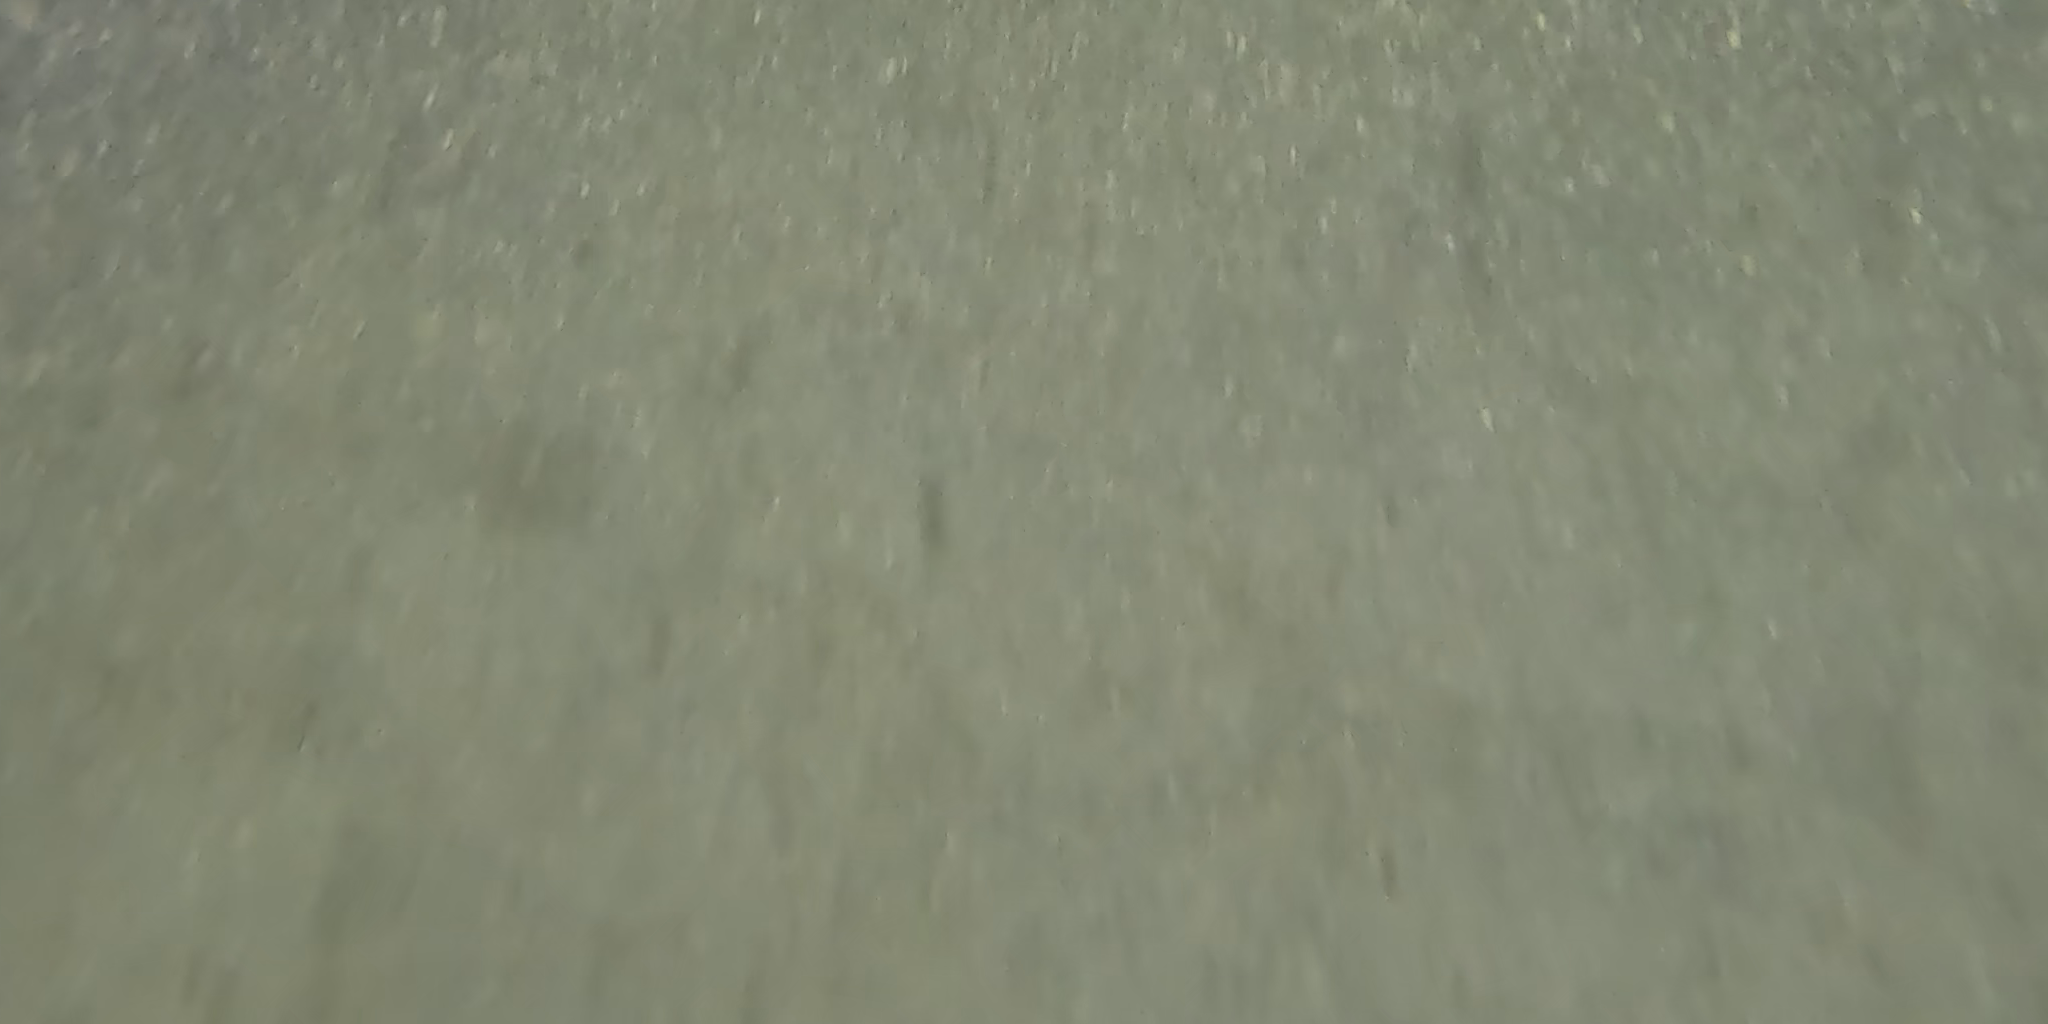
Seabed habitat: sand